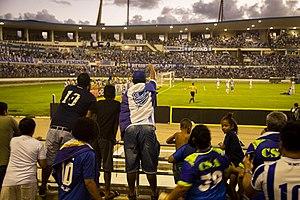
CSA supporters
Le Centro Sportivo Alagoano est un club brésilien de football basé à Maceió dans l'état d'Alagoas. Le Brésilien Eduardo Baptista est l'entraineur depuis février 2020.